USC Trojans

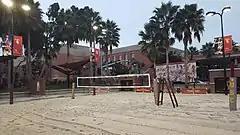
Merle Norman Stadium

The USC Trojans baseball program has a notable history in baseball: With 12 baseball national championships, the Trojans are far and away the leader in that category (no other school has more than 6). Since starting baseball in 1924, the Trojans have compiled a record of 2,221-1,093-15 (.669) against college opponents, and have captured outright or tied for 38 conference championships. USC's most notable baseball coach was Rod Dedeaux, coaching from 1942 to 1986, who led the school to 11 of its NCAA crowns, including 5 straight from 1970 to 1974.